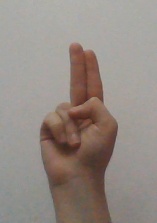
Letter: taa